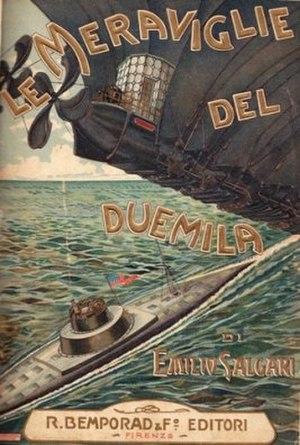
L'histoire de la science-fiction italienne est un parcours varié d'un genre littéraire qui s'est répandu au niveau populaire après la Seconde Guerre mondiale et en particulier depuis le milieu des années 1950, dans le sillage de la littérature américaine et britannique.